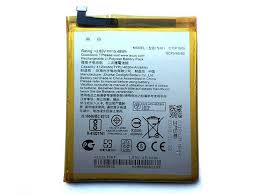
Waste category: battery